Otisville, New York

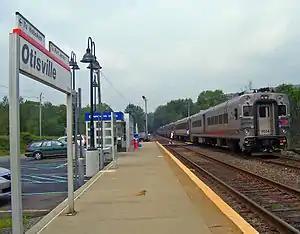
Otisville station is part of Metro-North Railroad's Port Jervis Line

According to the United States Census Bureau, the village has a total area of , all land.